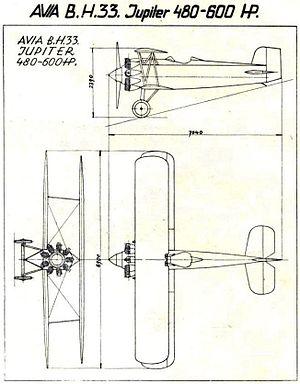
L’Avia BH-33 est un avion de chasse tchécoslovaque de l'entre-deux-guerres. Dernier appareil d’une lignée de biplans dessinés par les ingénieurs Pavel Beneš et Miroslav Hajn, cet avion fut adopté, pour des raisons diverses, par les pays membres de la Petite Entente. Quelques exemplaires étaient encore en service au début de la Seconde Guerre mondiale.